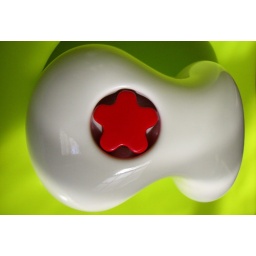
rock doorstop by marc newson. sanded and painted. finished with a glossy clear coat.